Kinetic isotope effects of RuBisCO

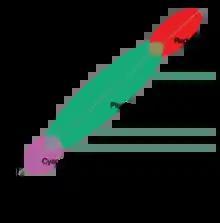
Specificity of RuBisCO for CO vs O determines the extent of Carbon isotope fractionation.

S has been positively correlated with the magnitude of carbon isotope fractionation (represented by ΔC), with larger values of S corresponding with a larger values of ΔC. It has been theorized that because increasing S means the transition state is more like the product, the OC---C-2 bond will be shorter, resulting in a higher overall potential energy & vibrational energy. This creates a higher energy transition state, which makes it even harder for CO (lower in the potential energy well than CO) to overcome the required activation energy. The RuBisCOs used by varying photosynthetic organisms vary slightly in their enzyme structure, and this enzyme structure results in varying transition states. This diversity in enzyme structure is reflected in the resulting ΔC values measured from different photosynthetic organisms. However, overlap exists between the ΔC values of different groups because the carbon isotope values measured are generally of the entire organism, and not just its RuBisCO enzyme. Many other factors, including growth rate and the isotopic composition of the starting substrate, can affect the carbon isotope values of whole organism and cause the spread seen in C isotope measurements.